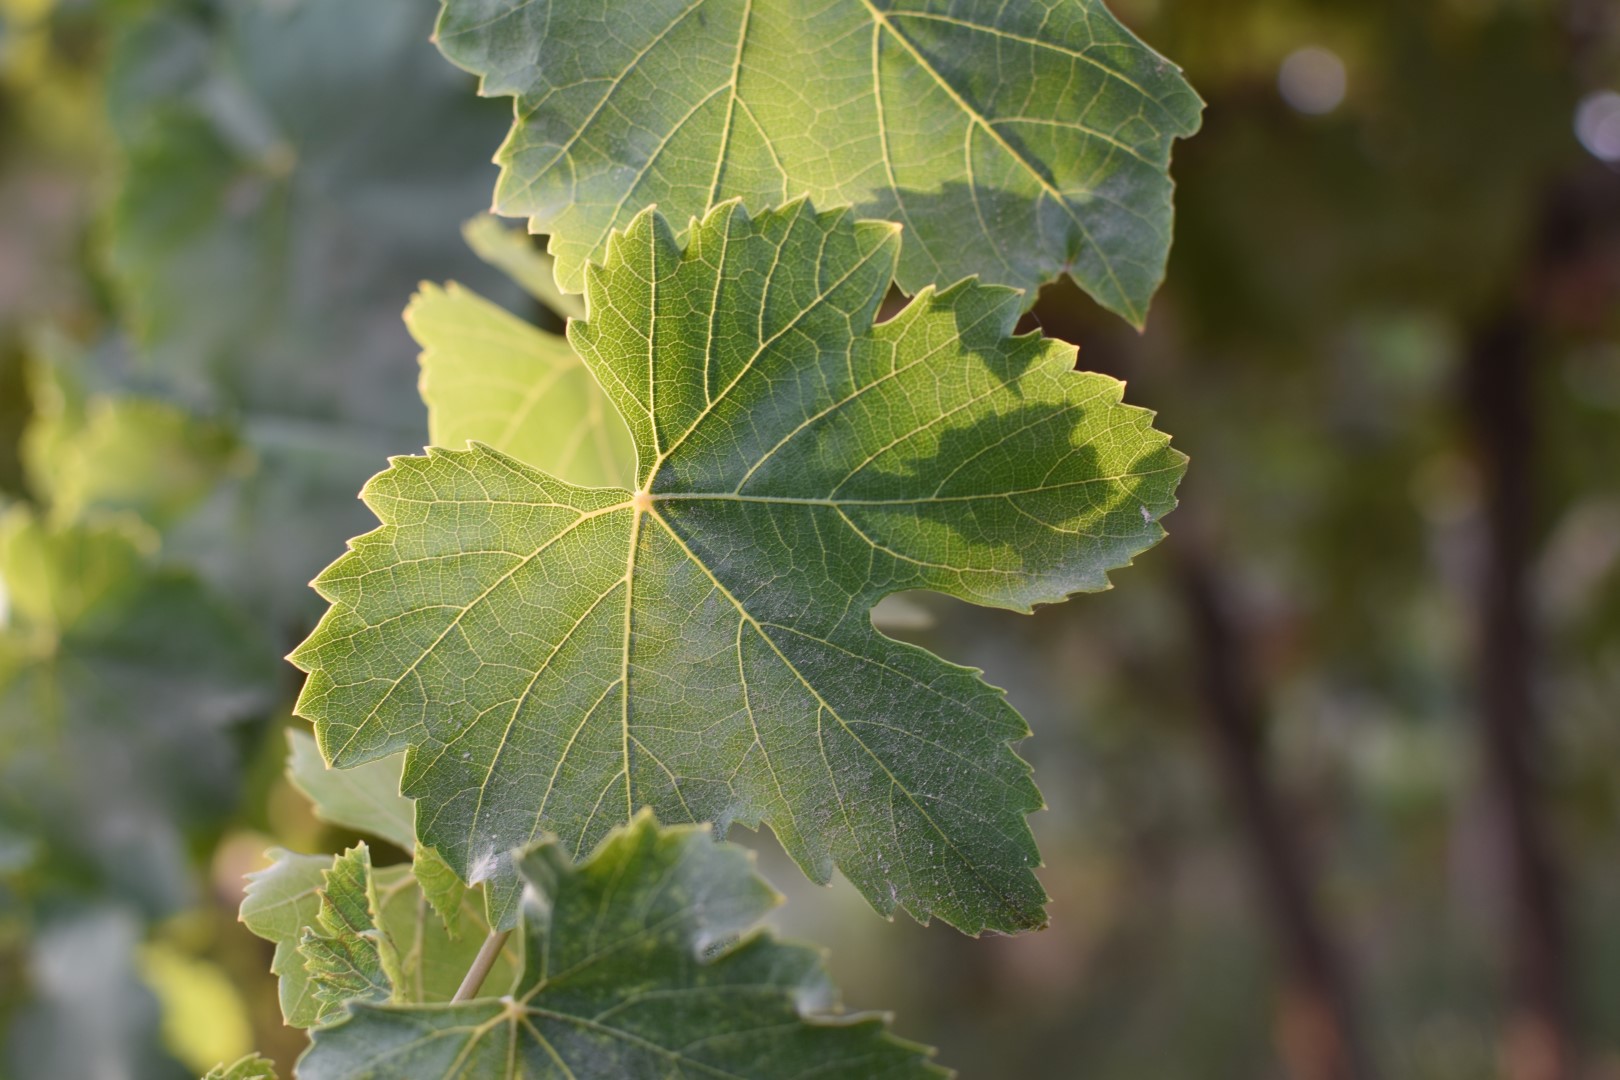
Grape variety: Thompson Seedless